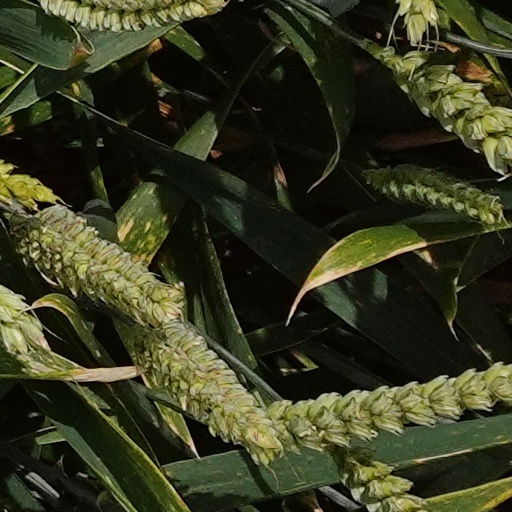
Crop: wheat